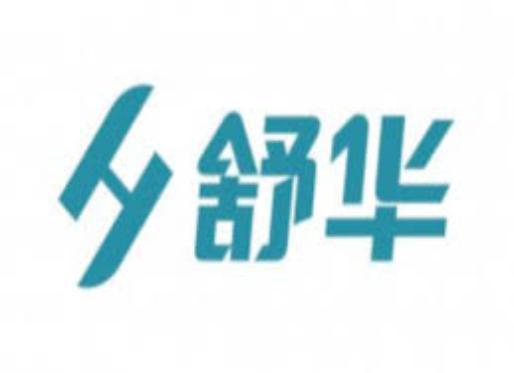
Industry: Sports